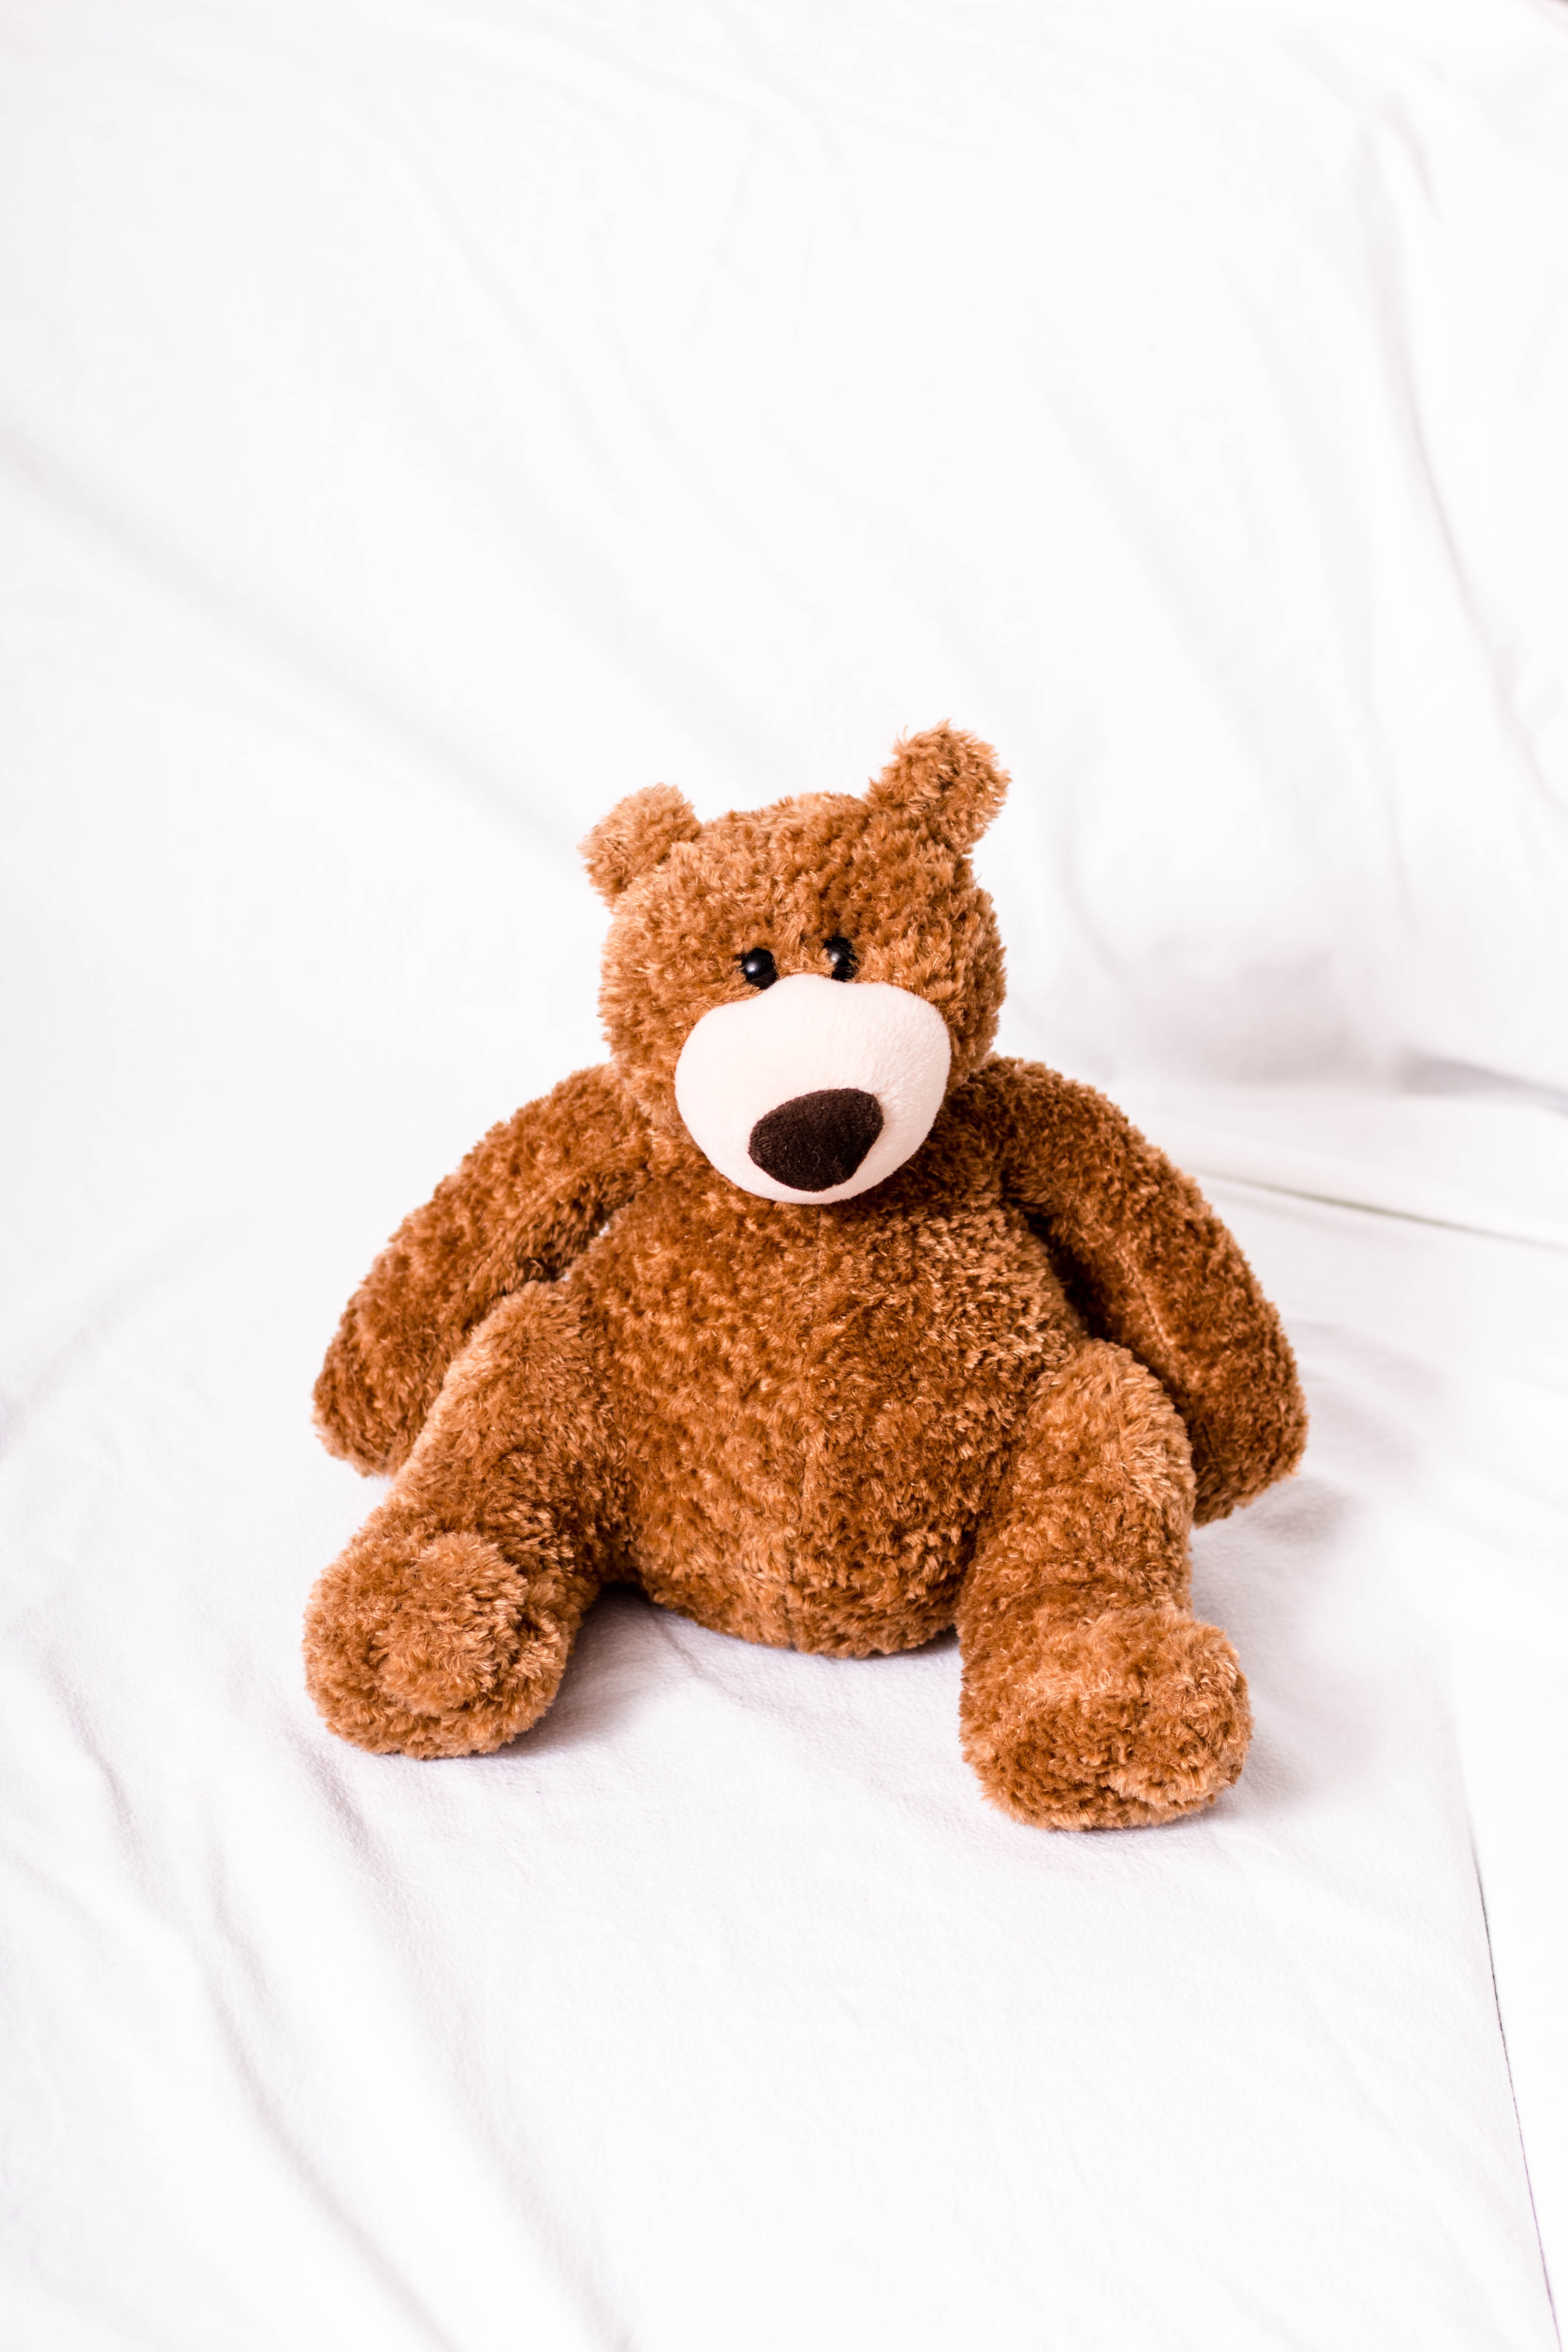
play, sweet, cute, bear, brown, toy, material, teddy bear, product, textile, bears, plush, stuffed animal, cuddly, teddy, snuggle, soft toy, stuffed animals, stuffed toy